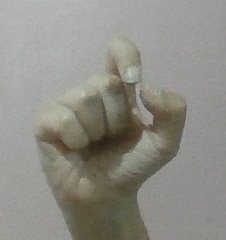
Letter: fa